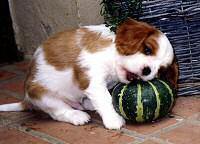
Blenheim_spaniel